Good Times (film)

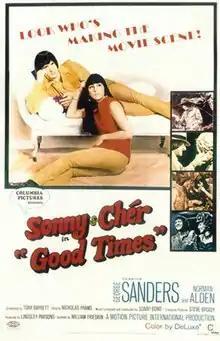
Theatrical release poster

Good Times is a 1967 American Western musical comedy film directed by William Friedkin in his feature directorial debut, starring Sonny & Cher. The film also co-stars George Sanders, Norman Alden, Larry Duran, Kelly Thordsen, and Lennie Weinrib.